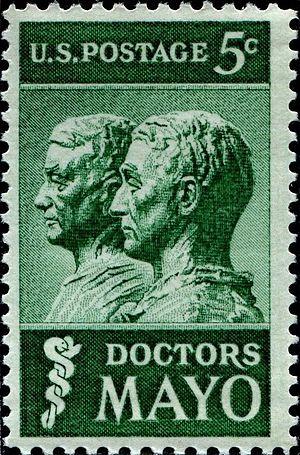
Charles Horace Mayo, né le 19 juillet 1865, décédé le 26 mai 1939, était un médecin américain, fils de W.W. Mayo et cofondateur de la Mayo Clinic, surnommé Dr Charlie.
William James Mayo était un médecin américain et l’un des cofondateurs de la Mayo Clinic.